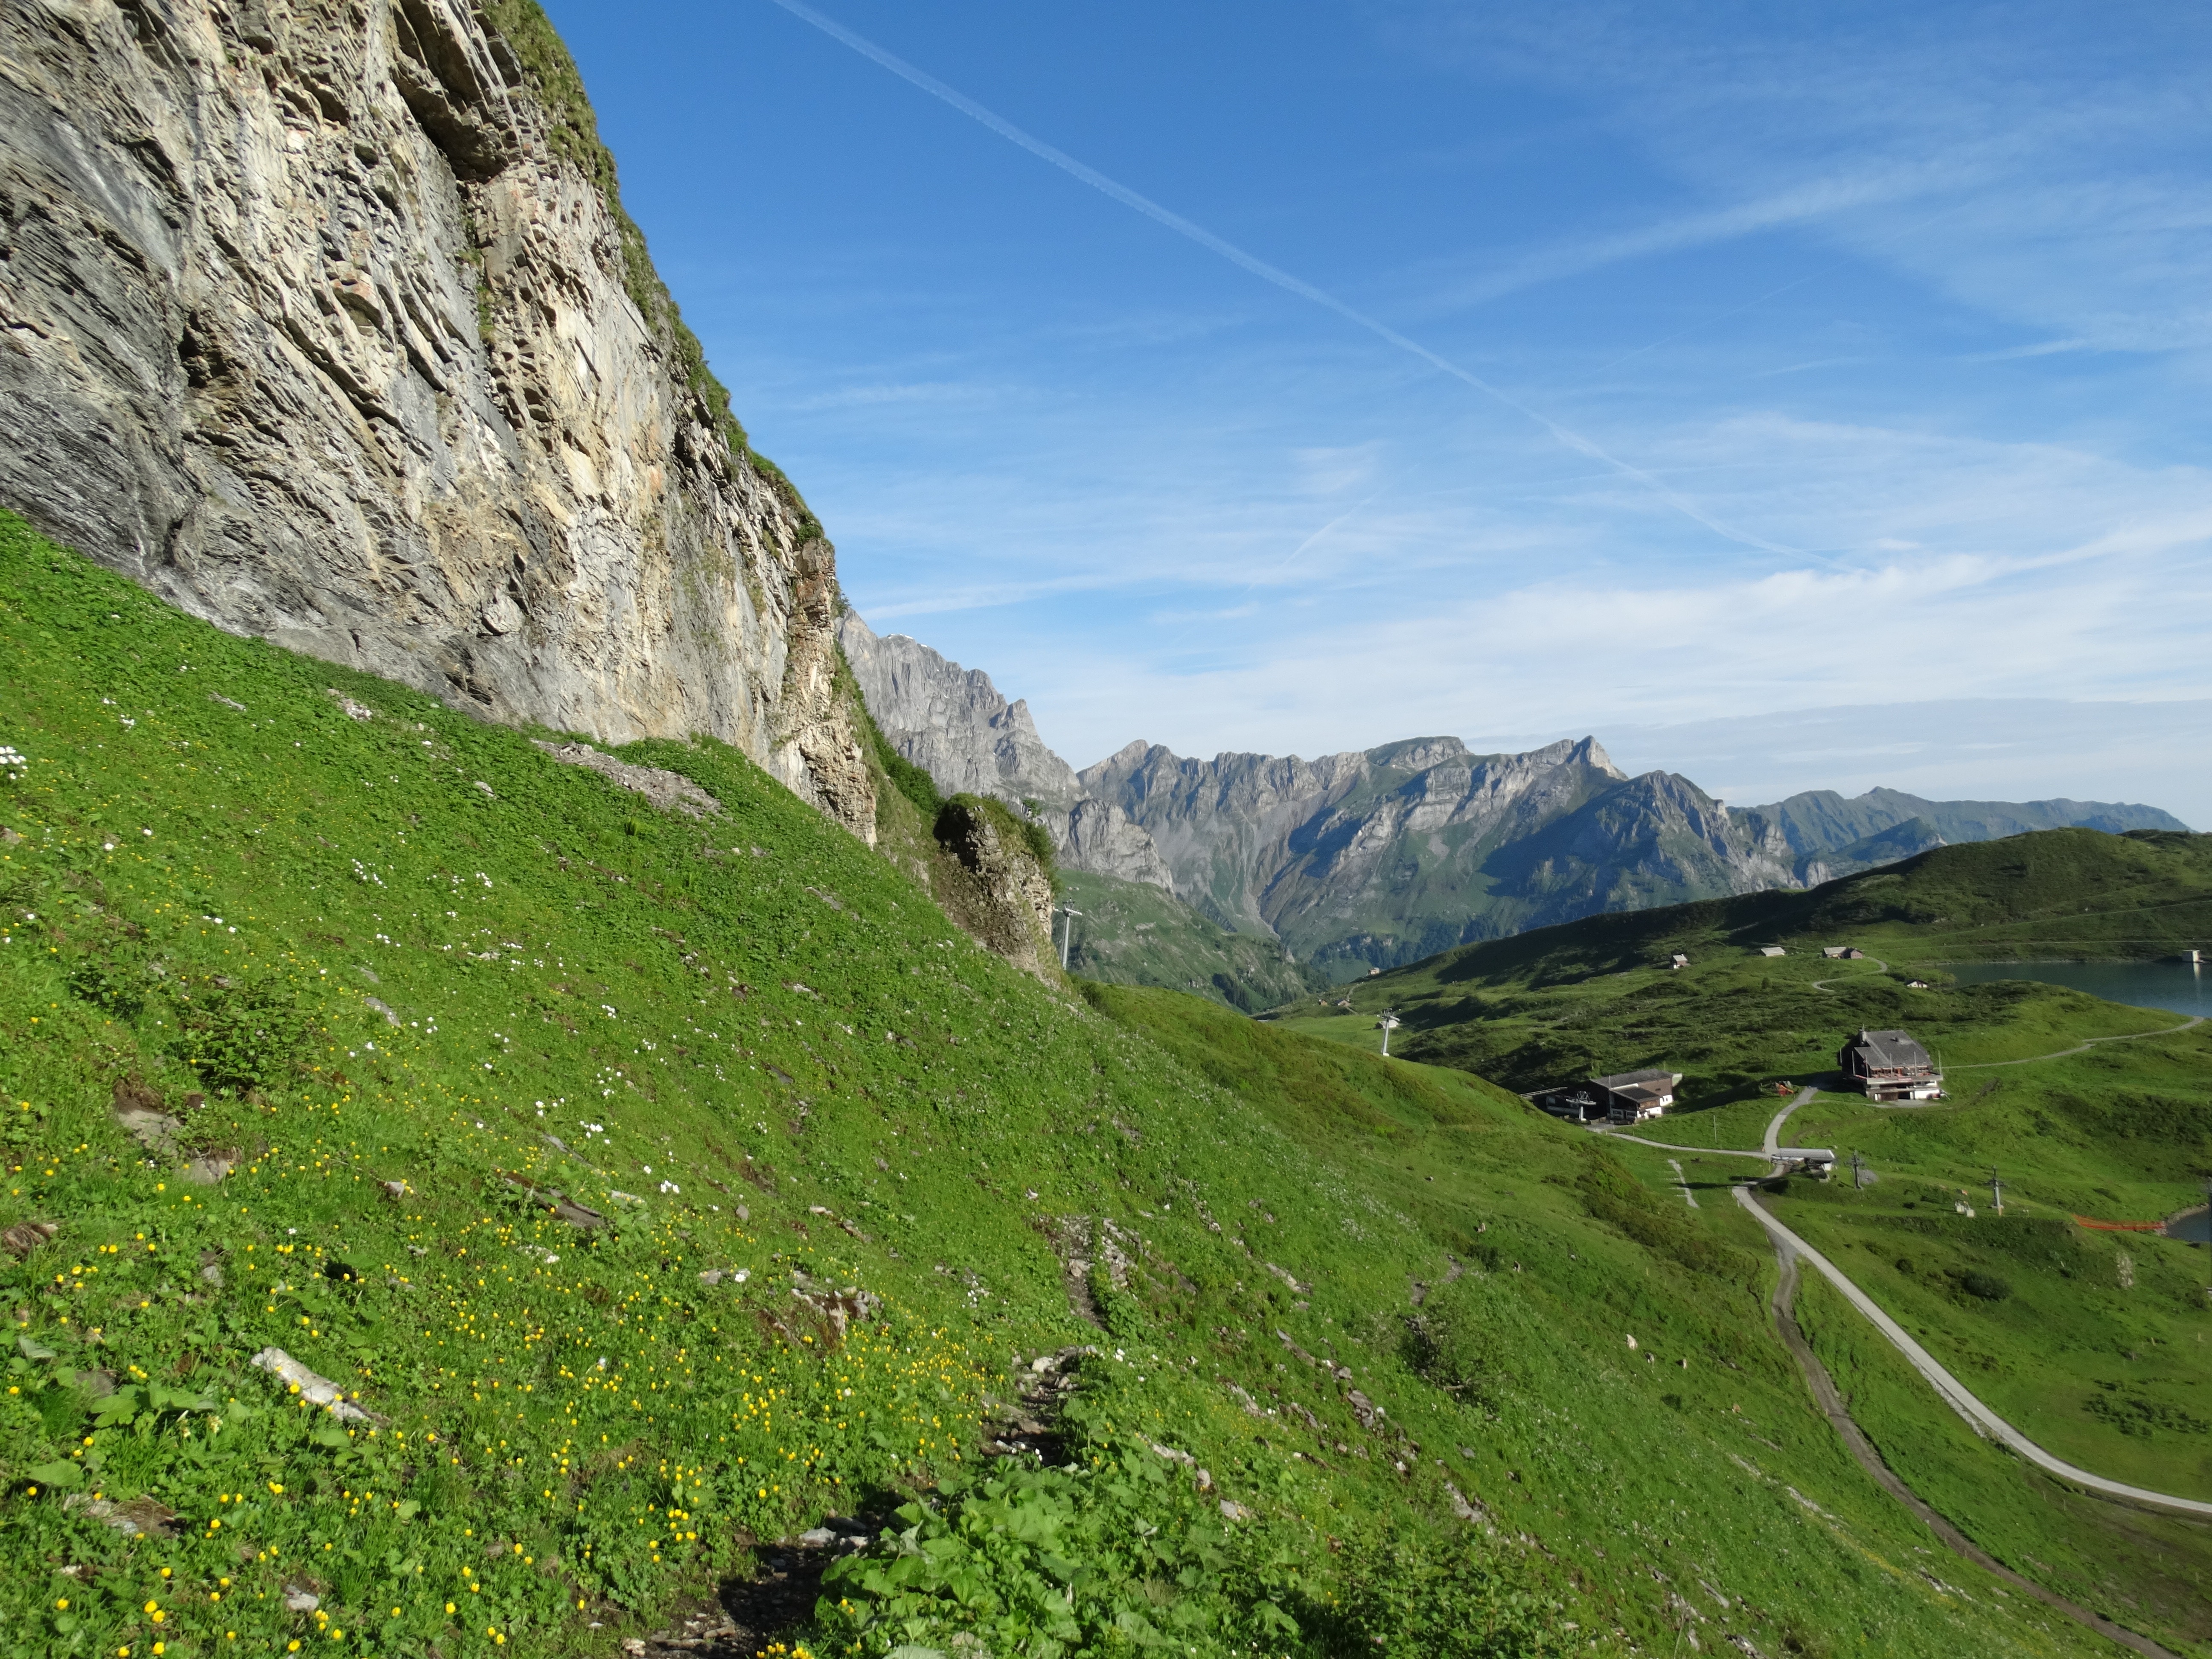
walking, mountain, sky, hiking, trail, meadow, hill, adventure, valley, mountain range, cliff, alpine, highland, terrain, ridge, mountain landscape, mountains, alps, grassland, plateau, fell, dolomites, landform, mountain pass, mountain meadow, geographical feature, mountainous landforms